2010 Caisse d'Epargne season

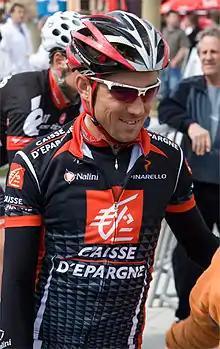
A road racing cyclist in a black and red jersey with white trim, and a matching helmet.

The 2010 season for the cycling team began in January with the Tour Down Under and ended in October at the Giro di Lombardia. As a UCI ProTour team, they were automatically invited and obliged to attend every event in the ProTour. The team's manager was Eusebio Unzué, who had led it since the Banesto days.